Downs' Zoological Gardens

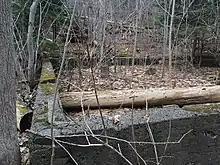

The Zoo had many fine flowers and ornamental trees, picnic areas, statues, walking paths, The Glass House (which contained a greenhouse with an aviary, aquarium, and museum of stuffed animals and birds), a pond, a bridge over a waterfall, an artificial lake with a fountain, a wood-ornamented greenhouse, a forest area, and enclosures and buildings.